Springfield race riot of 1908

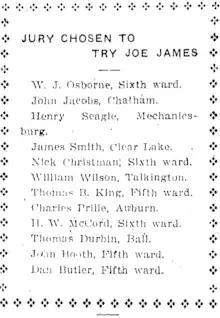
"Illinois State Register"

Shortly after Richardson was released, Joe James, who, within two days of Ballard's death, had been labeled as "the negro who killed Clergy Ballard," was brought to trial.